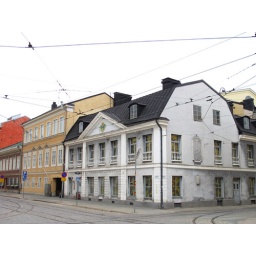
The oldest surviving stone building in the city centre, dating back to 1757.